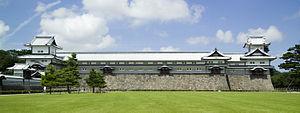
Le château de Kanazawa est un grand château japonais situé à Kanazawa, préfecture d'Ishikawa au Japon. Il est adjacent au célèbre jardin Kenroku-en qui était autrefois le jardin privé extérieur du château.